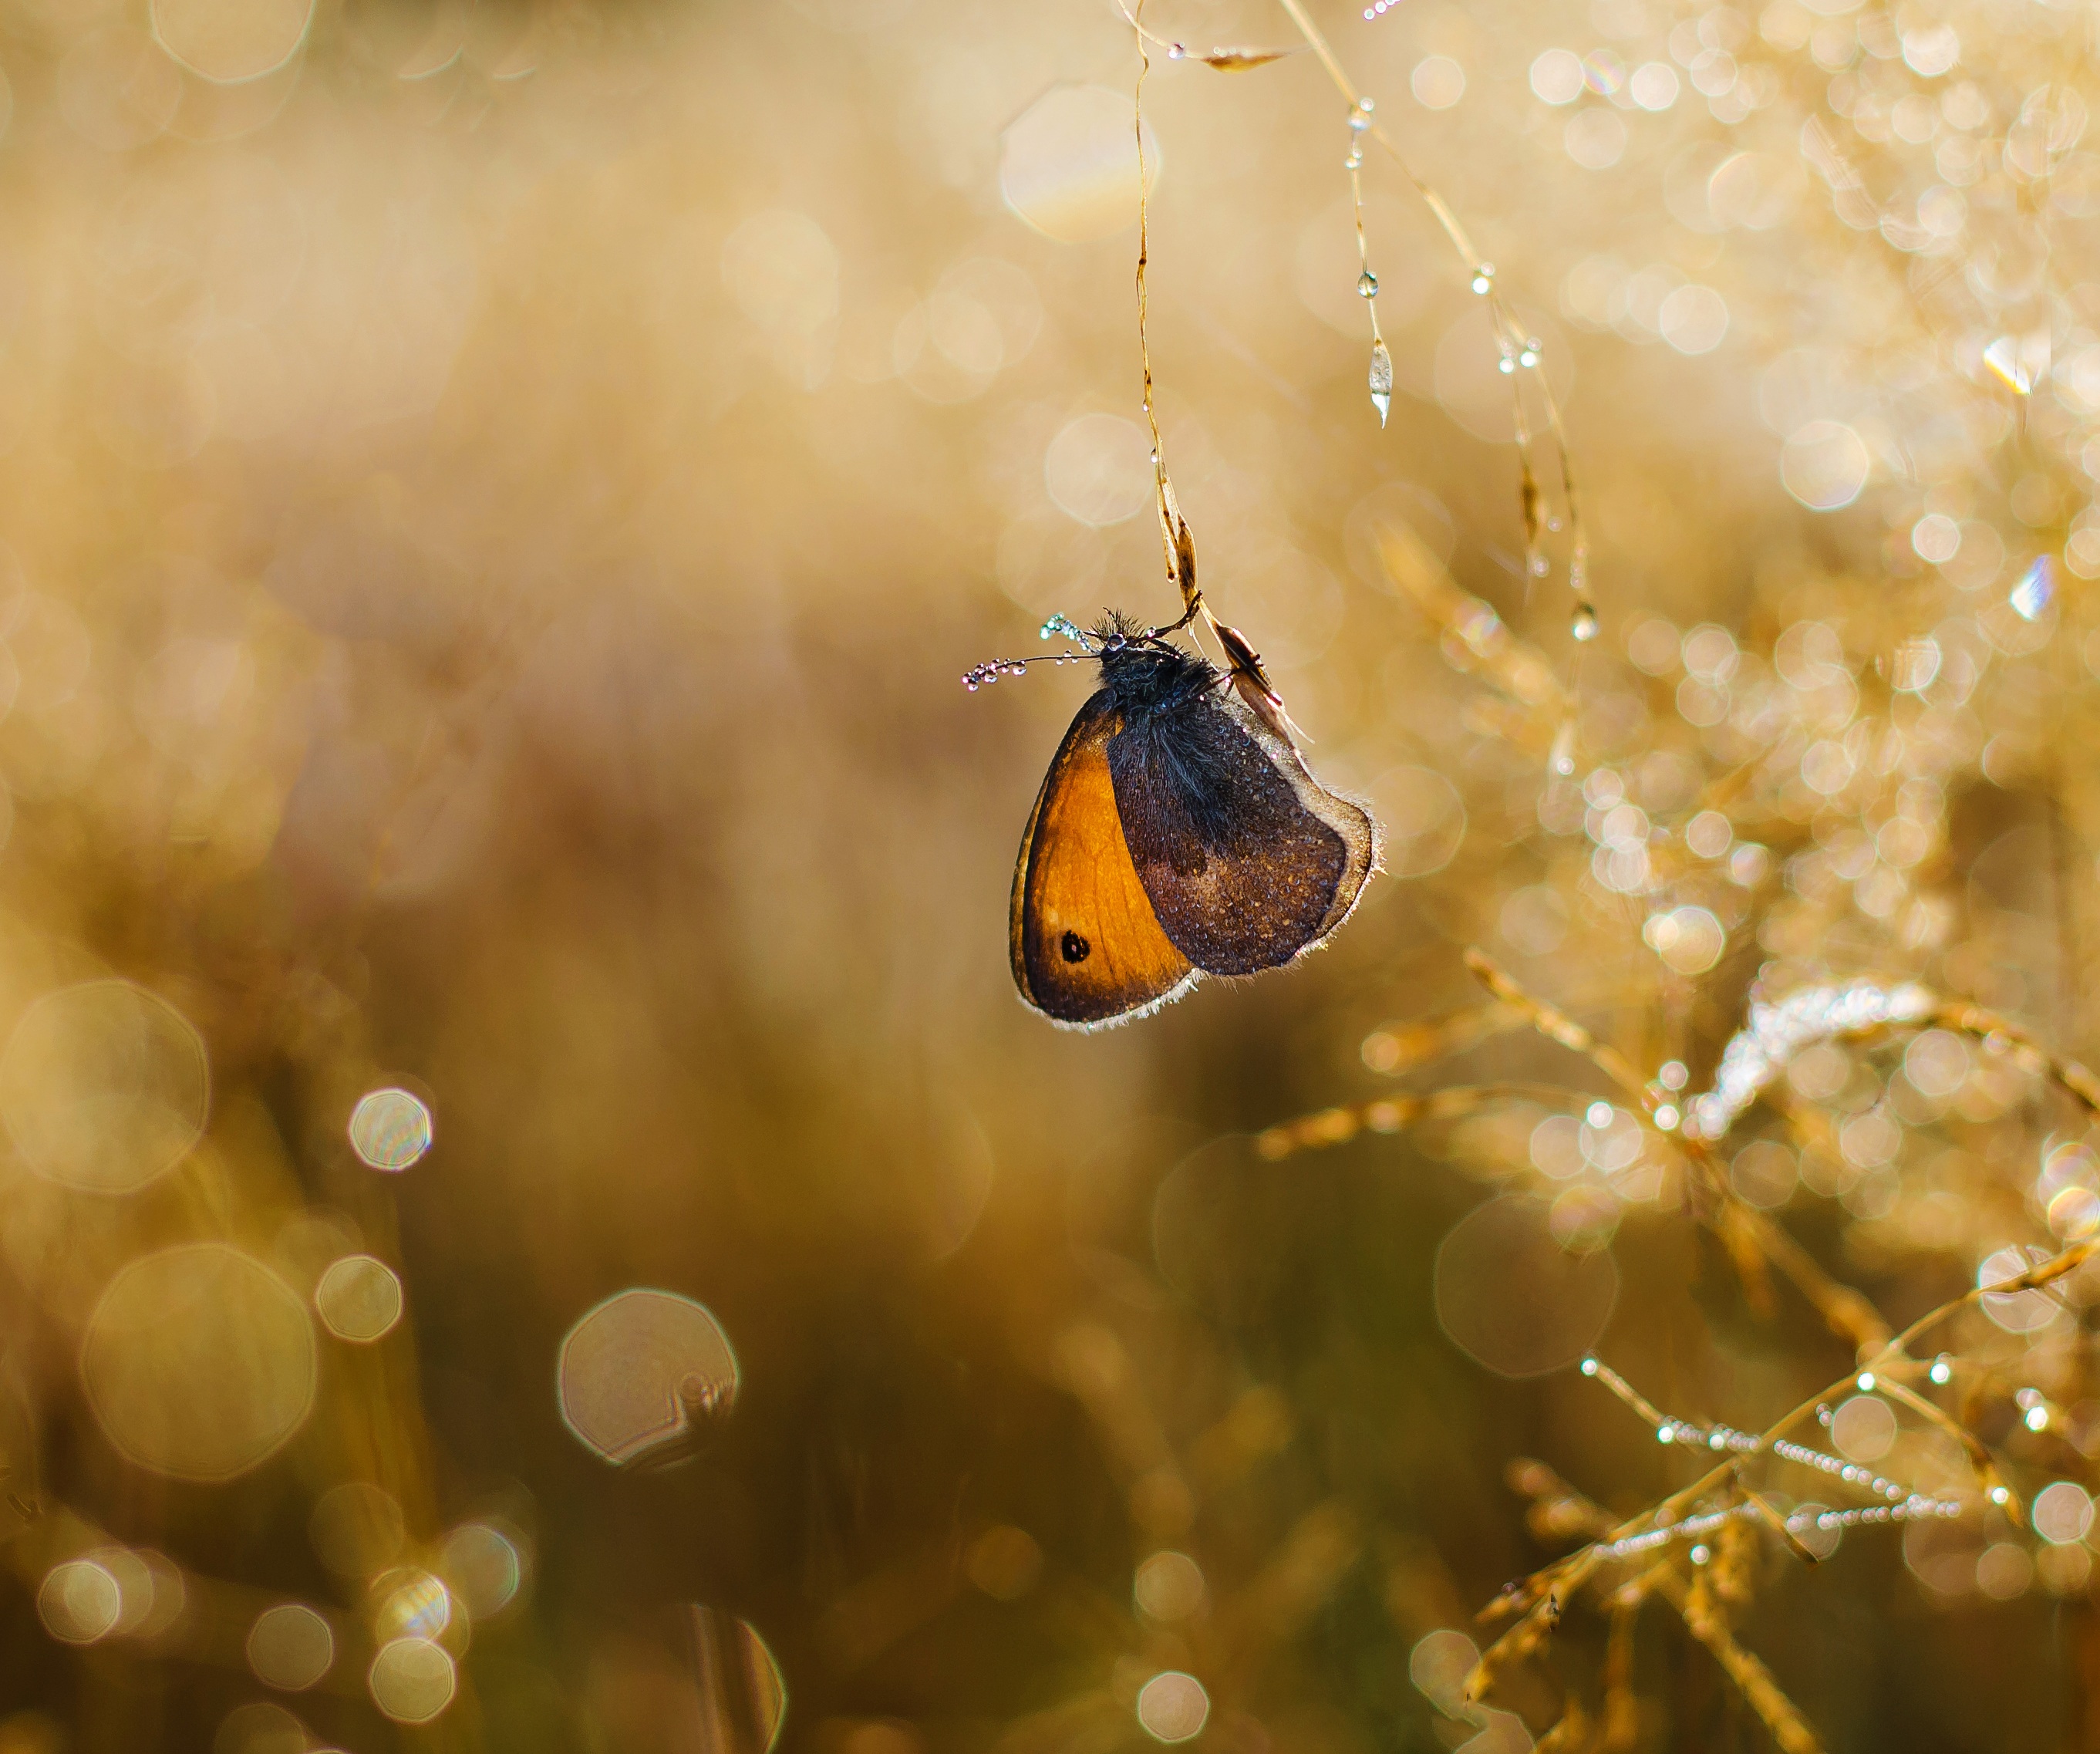
nature, sunlight, wildlife, insect, butterfly, fauna, invertebrate, close up, monarch butterfly, rosa, insects, drops, moisture, macro photography, organism, arthropod, pollinator, the sunlight, computer wallpaper, moths and butterflies, brush footed butterfly